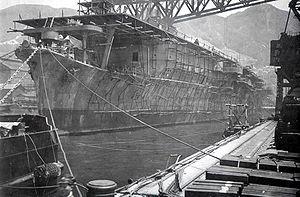
Le Sōryū était un porte-avions servant dans la Marine impériale japonaise. Il prit part à l'attaque de Pearl Harbor le 7 décembre 1941 et fut coulé lors de la bataille de Midway le 4 juin 1942.